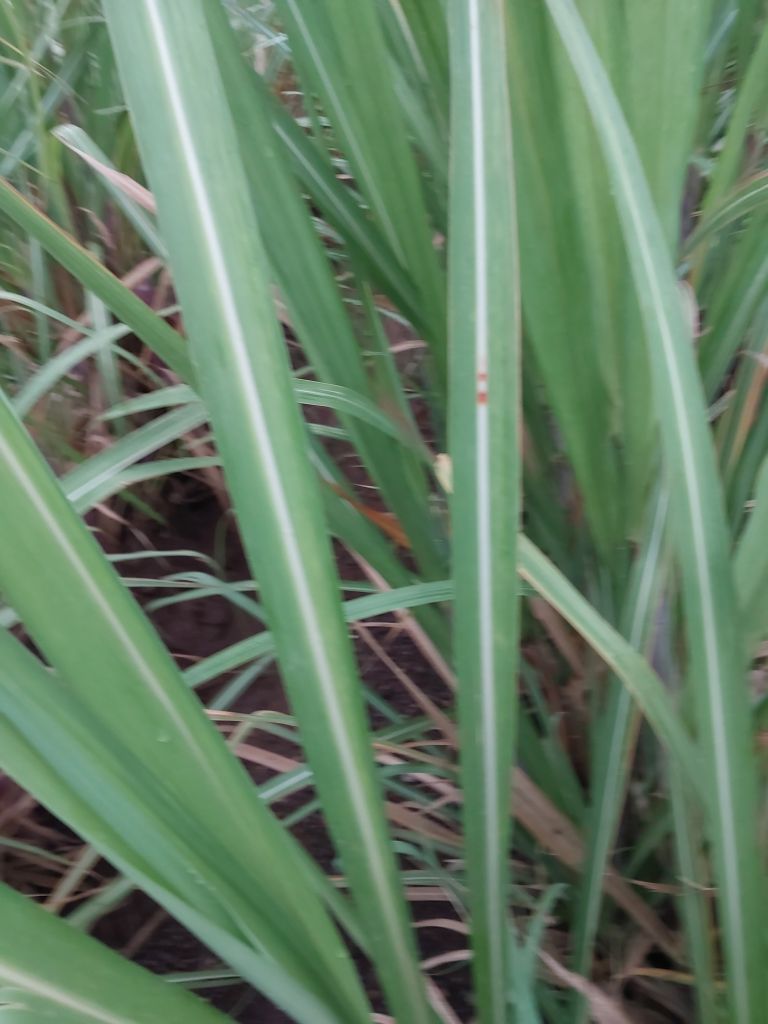
Label: Brown Spot